Karioi

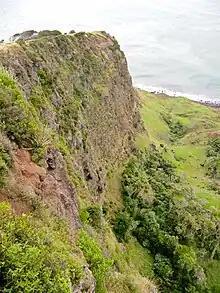
Te Toto Gorge from lookout platform

Karioi is an extinct late Pliocene, low angle cone or shield volcano of the Alexandra Volcanic Group but complicated as its flanks are host to some of the volcanoes of a co-located monogenic basaltic volcanic field, the Okete volcanic field. It is the oldest and westernmost of the Alexandra lineament of volcanoes. Two million years ago Karioi was probably an ash cone, maybe double and at least higher than the present . The eruptions occurred 2.6 to 2.3 million years ago. It consists largely of basalt with andesite dikes, which mainly form the ridges. They pushed their way through the older limestones, mudstones, etc.. The main chemicals are silica (47-60%) and alumina (12-20%)